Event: Nepal Earthquake
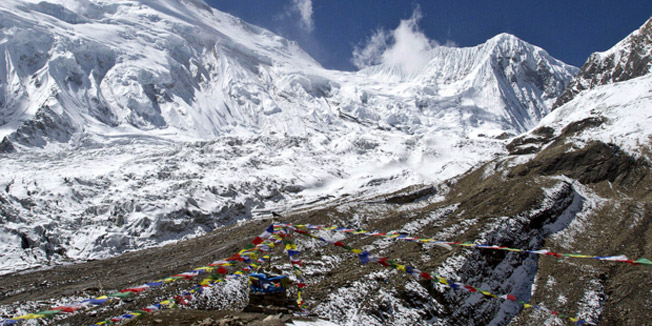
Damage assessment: no_damage